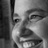
Emotion: happy